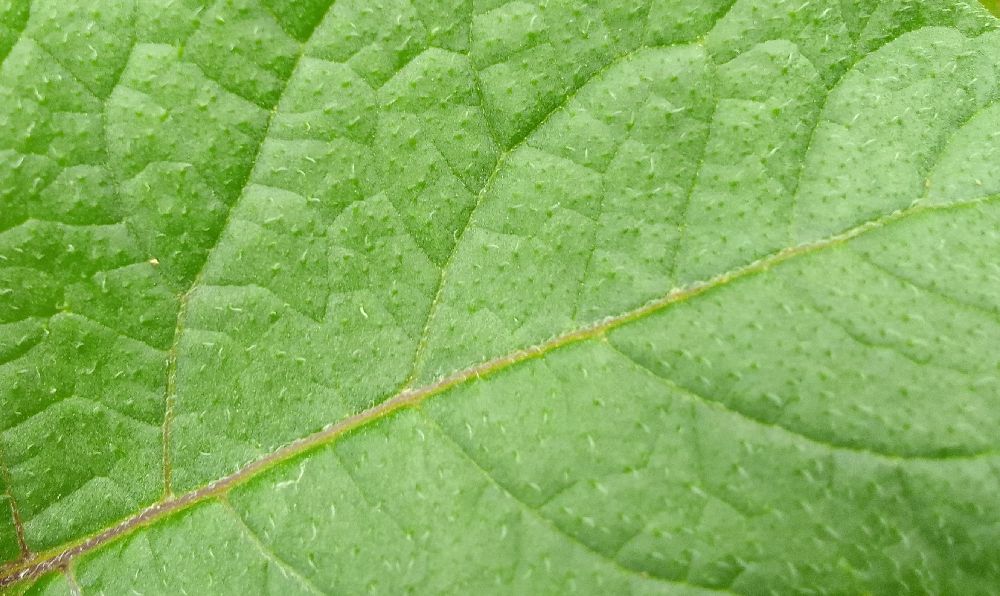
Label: Healthy